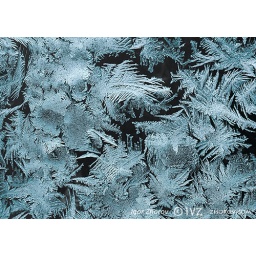
Natural frost background over window glass